Small nucleolar RNA SNORA69

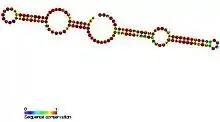
Predicted secondary structure and sequence conservation of SNORA69

In molecular biology, Small nucleolar RNA SNORA69 (also known as U69) is a non-coding RNA (ncRNA) molecule which functions in the biogenesis (modification) of other small nuclear RNAs (snRNAs). This type of modifying RNA is located in the nucleolus of the eukaryotic cell which is a major site of snRNA biogenesis. It is known as a small nucleolar RNA (snoRNA) and also often referred to as a "guide RNA".